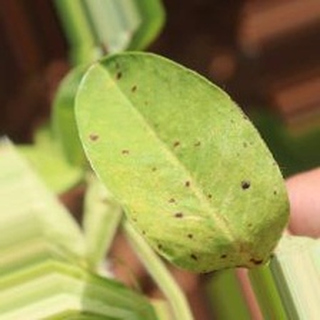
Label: groundnut_early_leaf_spot